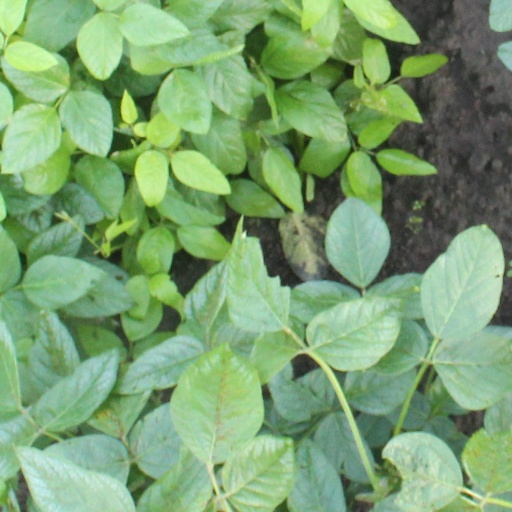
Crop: soybean